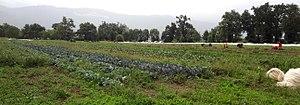
Terrain de Landecy des Jardins de Cocagne. Jour pluvieux.
Les Jardins de Cocagne forment une coopérative maraîchère fondée en 1978 à Genève, en Suisse. Les Jardins de Cocagne constituent la première réalisation européenne d'agriculture contractuelle de proximité ou Association pour le maintien d'une agriculture paysanne.